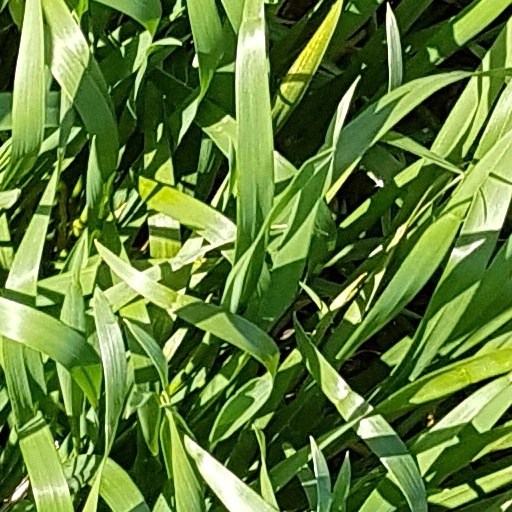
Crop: wheat